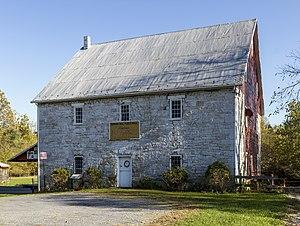
Moulin Bunker Hill, district historique de Mill Creek, près de Bunker Hill, Virginie occidentale, Etats-Unis This is an image of a place or building that is listed on the National Register of Historic Places in the United States of America. Its reference number is 80004420